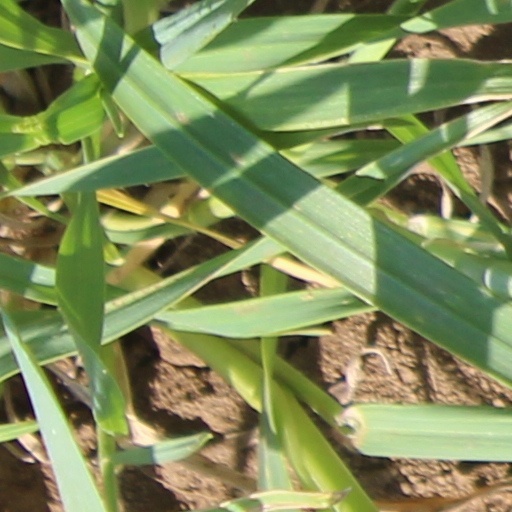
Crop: wheat